Mazhar Müfit Bey

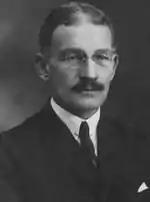
Mazhar Müfit Bey in the 1920s

He was born in Denizli, Ottoman Empire. After serving as a mathematics and history teacher in Edirne and Gelibolu, he chose civil service. In 1897, he was appointed as a governor of various kazas such as Havsa, Çorlu, Uzunköprü and Xanthi (now in Greece). In 1908 he was promoted and appointed as the governor of several sanjaks such as Mersin, İzmit and Balıkesir. (Both sanjaks and kazas were administrative units where sanjaks were bigger than kazas.)